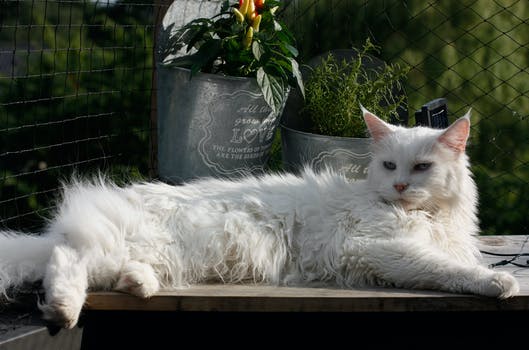
Label: No Watermark